Prophets of Deceit

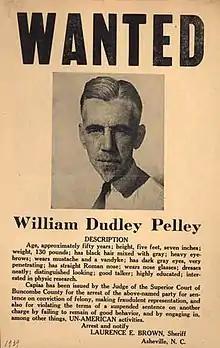
William Dudley Pelley in 1939

Löwenthal and Guterman examined the latent content of the political agitator's speeches and writings, treating and examining them more comprehensively than any other work of the period. They found that agitators typically employ 21 common tactics in their speeches, such as characterizing the enemy as a low animal (i.e. vermin), or building up an image of a folksy "chosen leader who responds to an inner call." They explain the successes of mid-20th century demagogues such as Gerald L. K. Smith, Carl H. Mote, William Dudley Pelley, Joe McWilliams, and Charles Coughlin. The authors' purpose was subject appeal of these messages to a thorough analysis, to inoculate future generations of Americans against demagogues and ideologues – the "prophets of deceit".